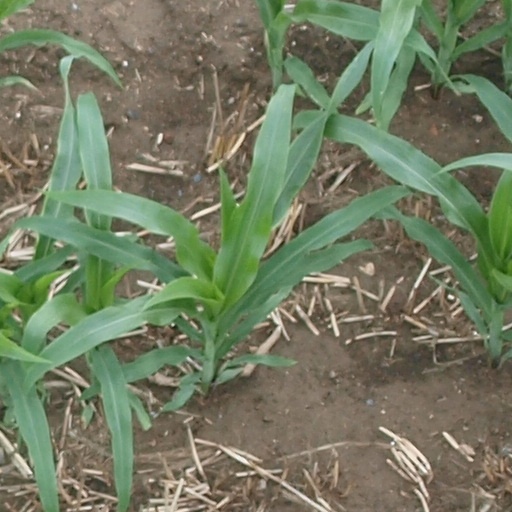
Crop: maize; corn